Cornwall, New York

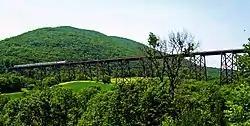
The Moodna Viaduct

The most level section is in the northeast corner, east of the curve of US 9W, sloping gently to the river. Here is located the village of Cornwall-on-Hudson, and the most developed section of the town proper, the area usually meant by Cornwall, just to the southwest of the village. The Town has equal frontage on the river south of the Village but is primarily State Park land and inaccessible due to a railroad throughway. To its west lies another residential area, Firthcliffe, named for the carpet factory once located here along the banks of Moodna Creek. Much of the town's population is concentrated in the village and this area. Across the river, on its eastern shore, Cornwall borders on the towns of Fishkill and Philipstown in Dutchess and Putnam counties respectively.